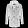
Label: Coat